Parenthood (2010 TV series)

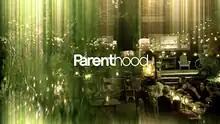
Title screen

Parenthood is an American family drama television series developed by Jason Katims and produced by Imagine Television and Universal Television for NBC. The show tells of the Braverman clan, consisting of a couple, their four children, and their families.